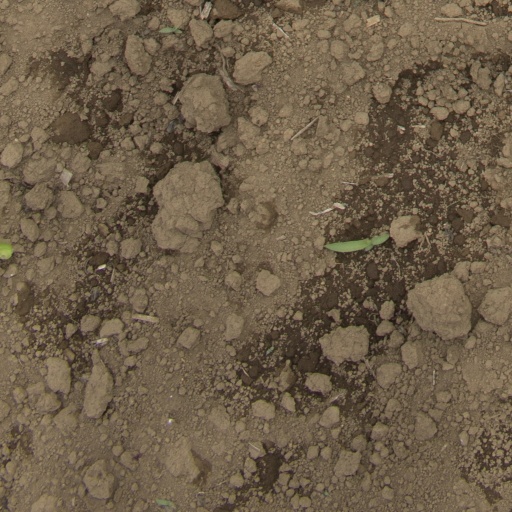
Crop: Jerusalem artichoke